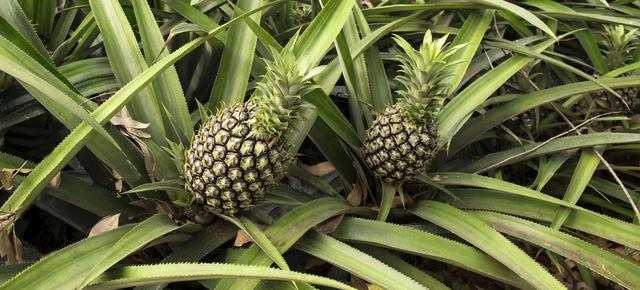
Label: Pineapple